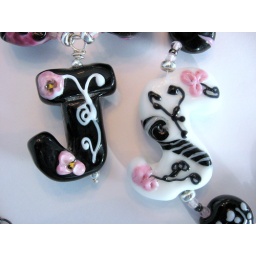
she specifically wanted her initials in glass in black and pink